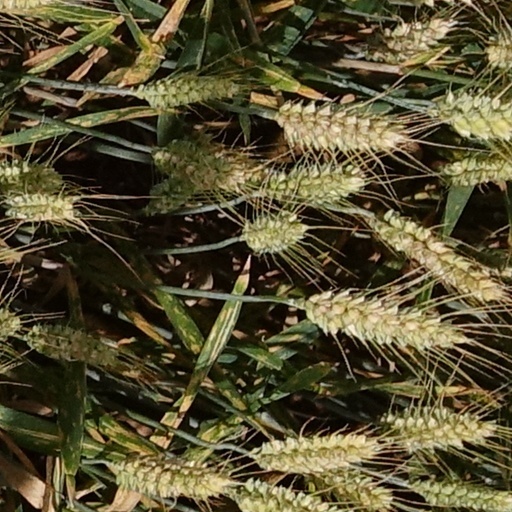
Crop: wheat